Redemption: For Robbing the Dead

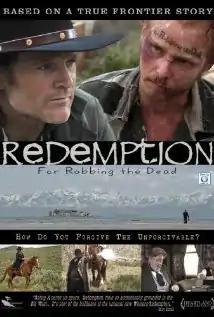
Film poser

Redemption: For Robbing The Dead is a 2011 American Western independent film written and directed by Thomas Russell, a film professor at Brigham Young University. The film stars Jon Gries, Edward Herrmann, Barry Corbin, Gregg Christensen, Margot Kidder, Rance Howard, and Larry Thomas. "Redemption: For Robbing The Dead" is based on actual events, telling a fictionalized version of real-life grave robber Jan Baptiste who was sentenced to exile in Utah in 1862. The film was given an AML Award.